Violante Beatrice of Bavaria

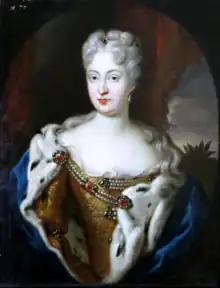
Portrait by Georg Desmarées

Violante Beatrice of Bavaria ("Violante Beatrix"; 23 January 167330 May 1731) was Grand Princess of Tuscany as the wife of Ferdinando de' Medici, Grand Prince of Tuscany and Governor of Siena from 1717 until her death. Born a Duchess of Bavaria, the youngest child of Elector Ferdinand Maria, she married the heir to the Tuscan throne, Ferdinando de' Medici, in 1689. Violante Beatrice loved him but Ferdinando did not return her affection, declaring her too ugly and too dull. Her brother-in-law, Prince Gian Gastone, befriended her out of sympathy, a friendship that lasted until Violante Beatrice's demise.